Tolui

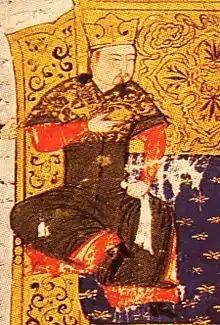
Depiction of Tolui from a 14th-century manuscript of Rashid al-Din's

Tolui (born ; died 1232) was the youngest son of Genghis Khan and Börte. A prominent general during the early Mongol conquests, Tolui was a leading candidate to succeed his father after his death in 1227 and ultimately served as regent of the Mongol Empire until the accession of his brother Ögedei two years later. Tolui's wife was Sorghaghtani Beki; their sons included Möngke and Kublai, the fourth and fifth khans of the empire, and Hulagu, the founder of the Ilkhanate.